Gakken Nara-Tomigaoka Station

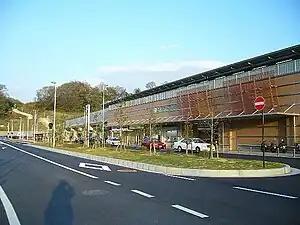
Gakken Nara-Tomigaoka Station

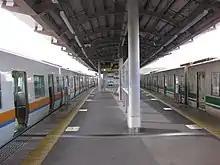
Station platform

Gakken Nara-Tomigaoka Station is the terminus of the Keihanna Line and is 18.8 kilometers from the starting point of the line at and 39.9 kilometers from .